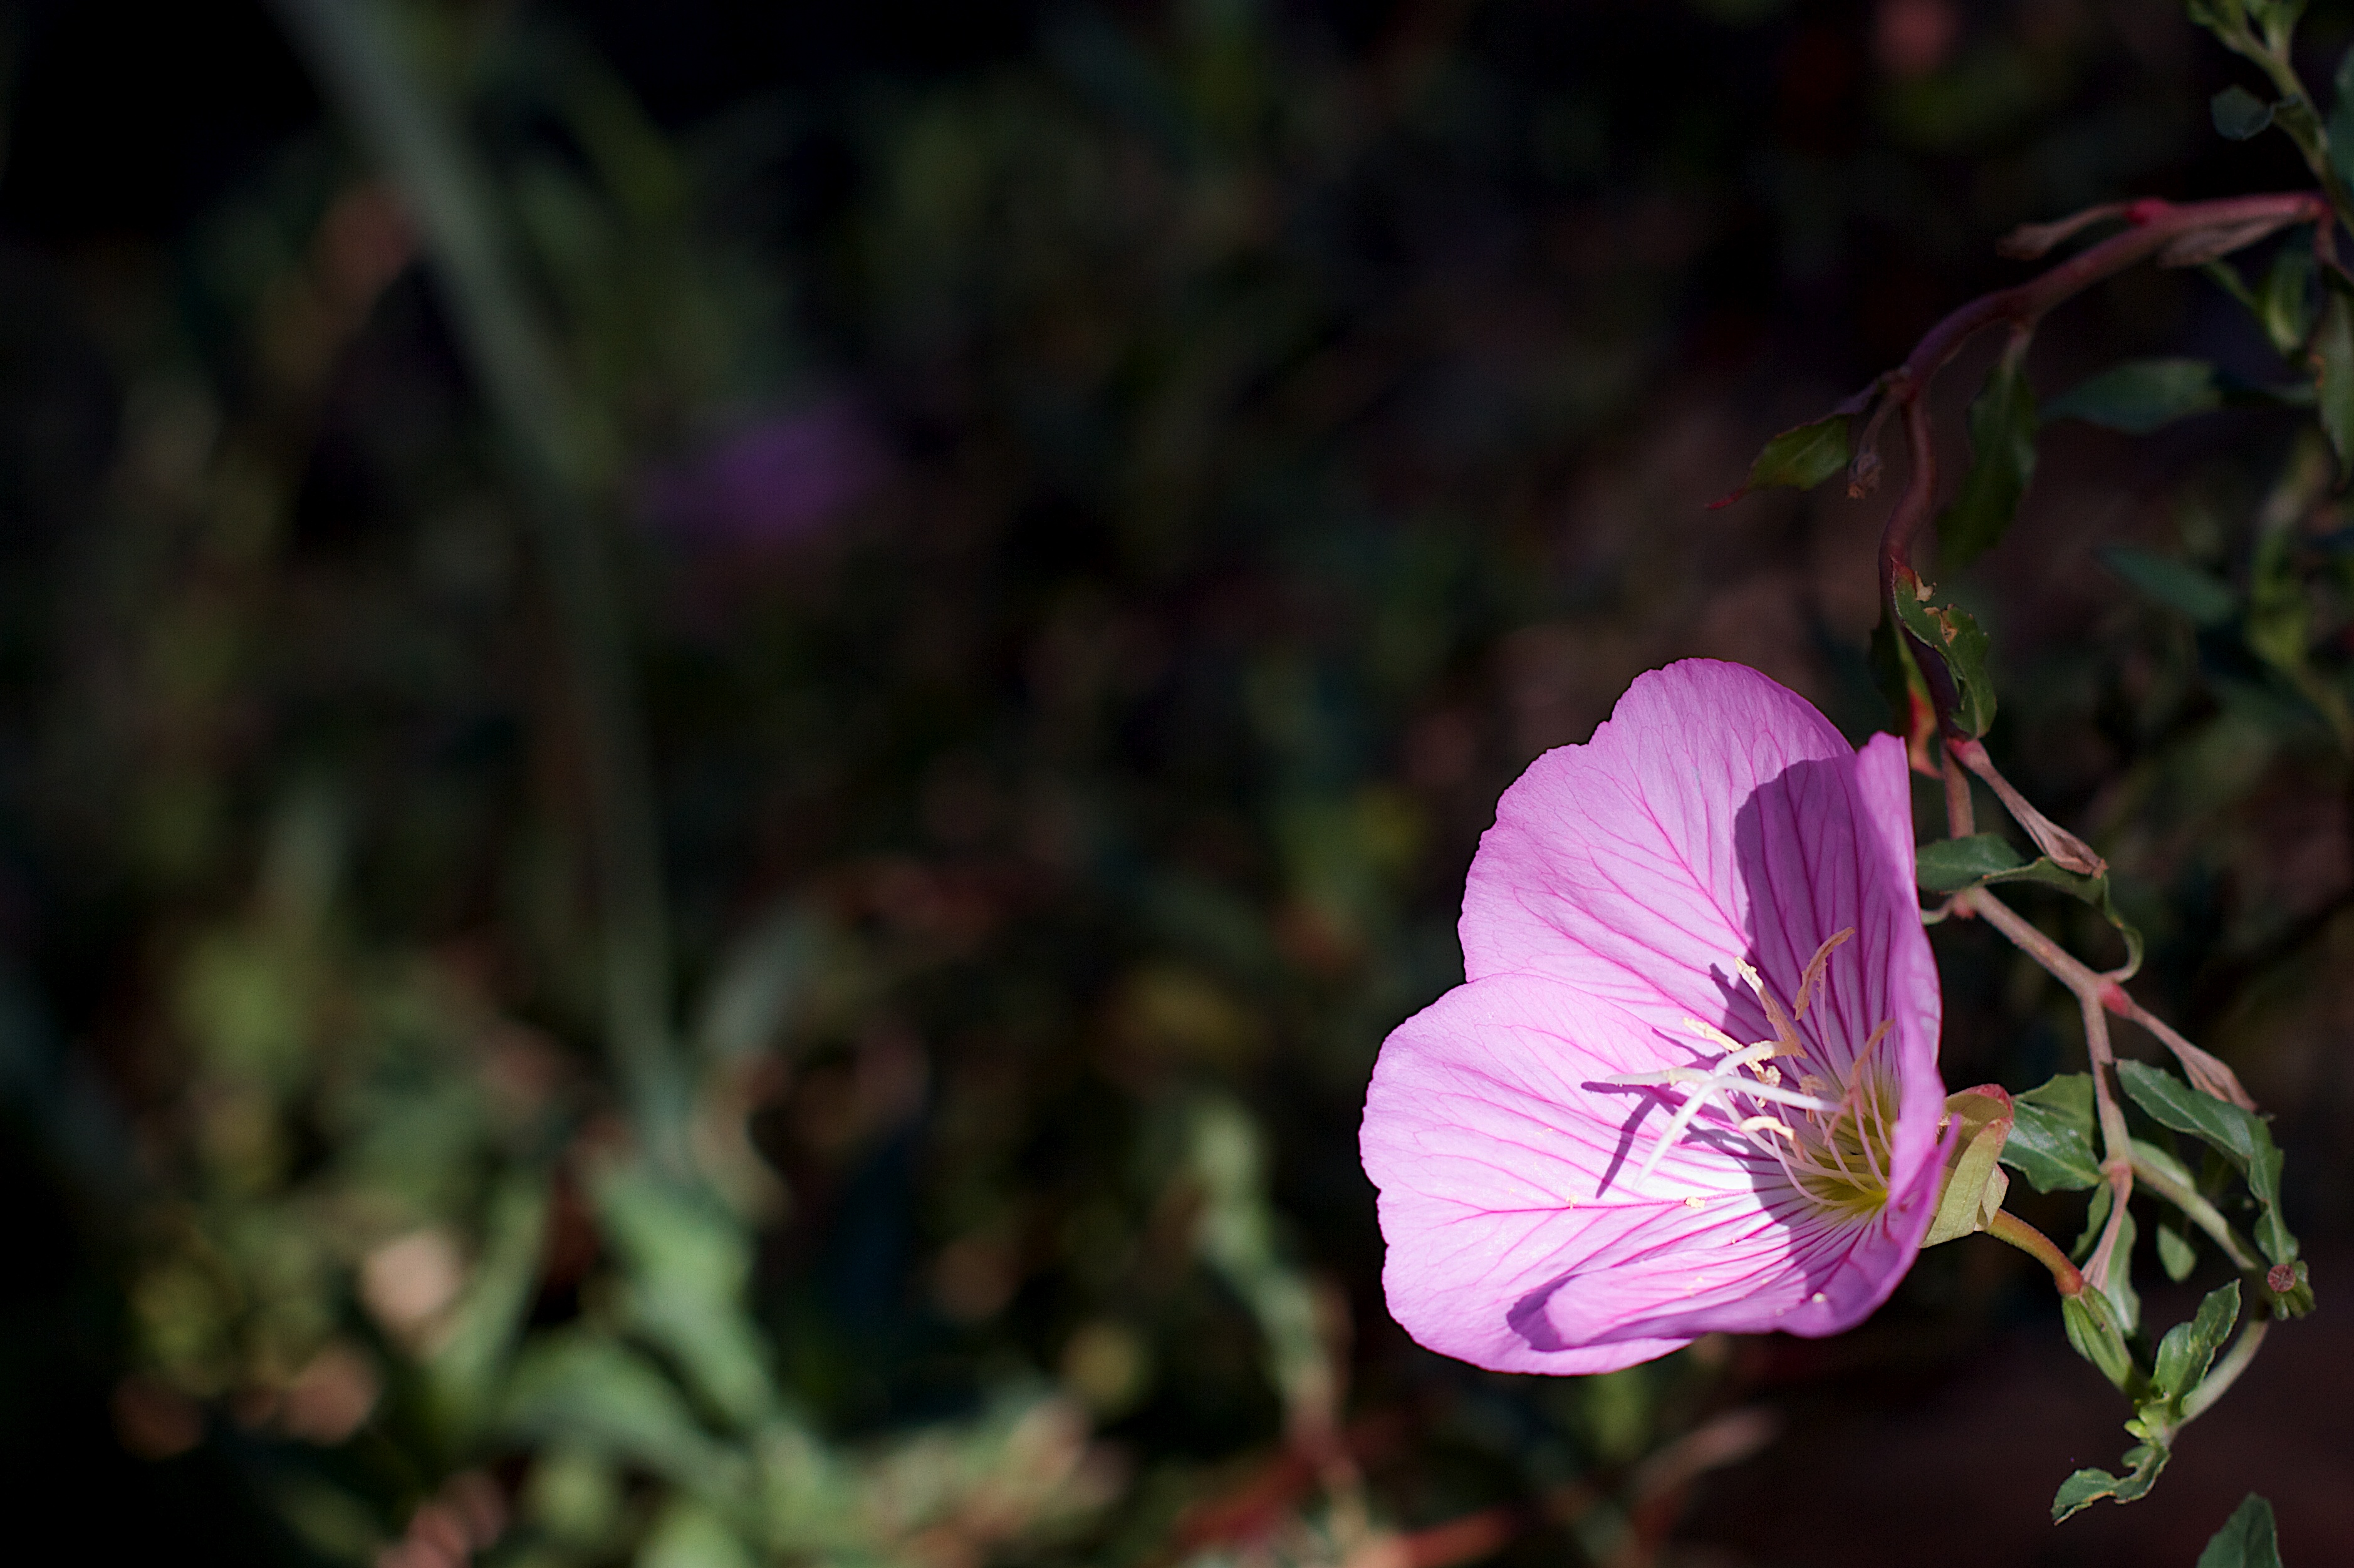
nature, blossom, plant, photography, leaf, flower, petal, green, botany, pink, flora, wildflower, close up, macro photography, flowering plant, plant stem, land plant